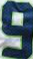
Number: 9